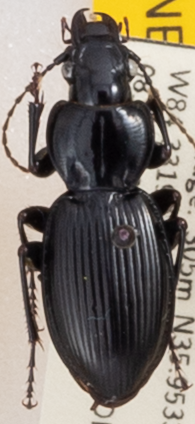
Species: Cyclotrachelus fucatus
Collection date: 2022-06-08
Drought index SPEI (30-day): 0.144
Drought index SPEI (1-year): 0.47
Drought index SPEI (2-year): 0.086